AM2R

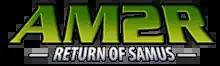

AM2R (Another Metroid 2 Remake) is an action-adventure game developed by the Argentine programmer Milton Guasti (also known as DoctorM64) and released for Windows on August 6, 2016, "Metroid"s 30th anniversary.